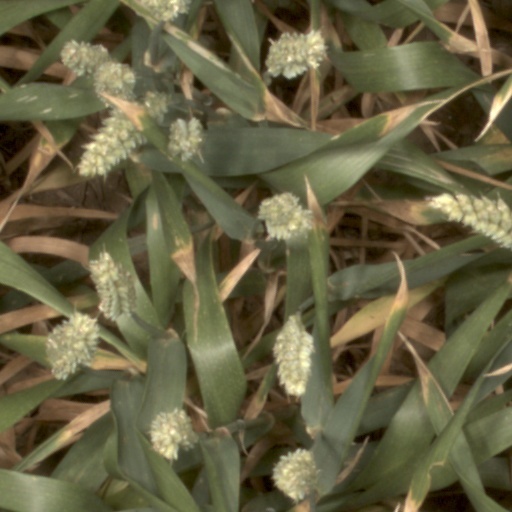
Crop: wheat